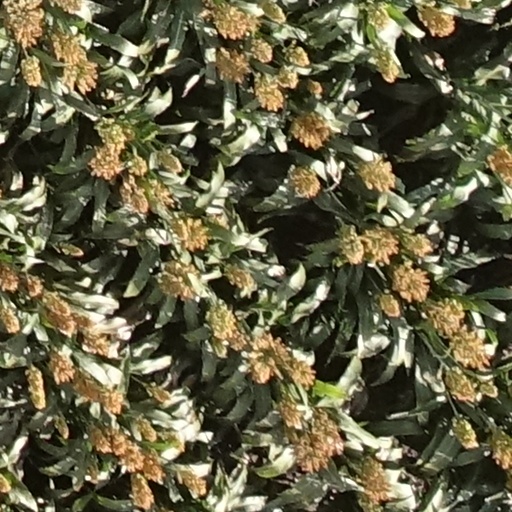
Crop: sorghum